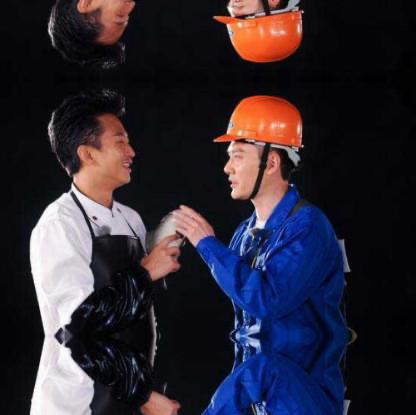
Objects in the image:
label: head
label: helmet
label: head
label: helmet